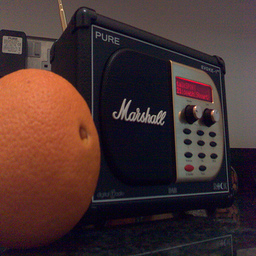
Label: Orange